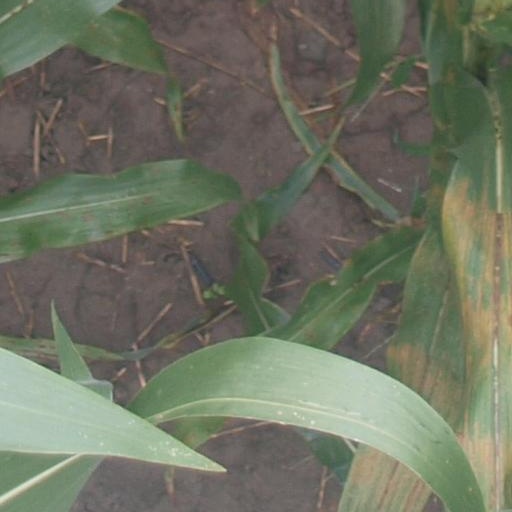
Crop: maize; corn